New York State Route 317

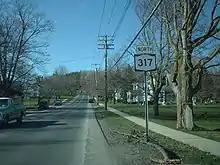
First northbound reassurance marker on NY 317

NY 317 begins at an intersection with NY 5 (Main Street) and South Street (CR 122) in the Onondaga County village of Elbridge. The route heads northward from the central intersection, passing a small commercial lot to the west and several residential homes to the north and west. Just to the west of the highway is Valley Drive, formerly NY 31C, which parallels NY 317 for its entire length. Separating NY 317 and Valley Drive is Skaneateles Creek, which runs between the two highways.